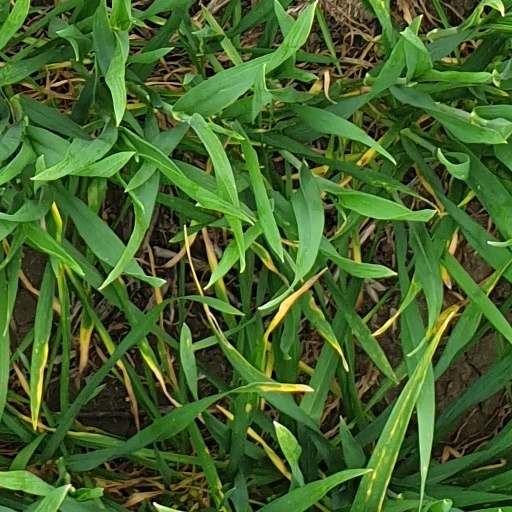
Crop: wheat